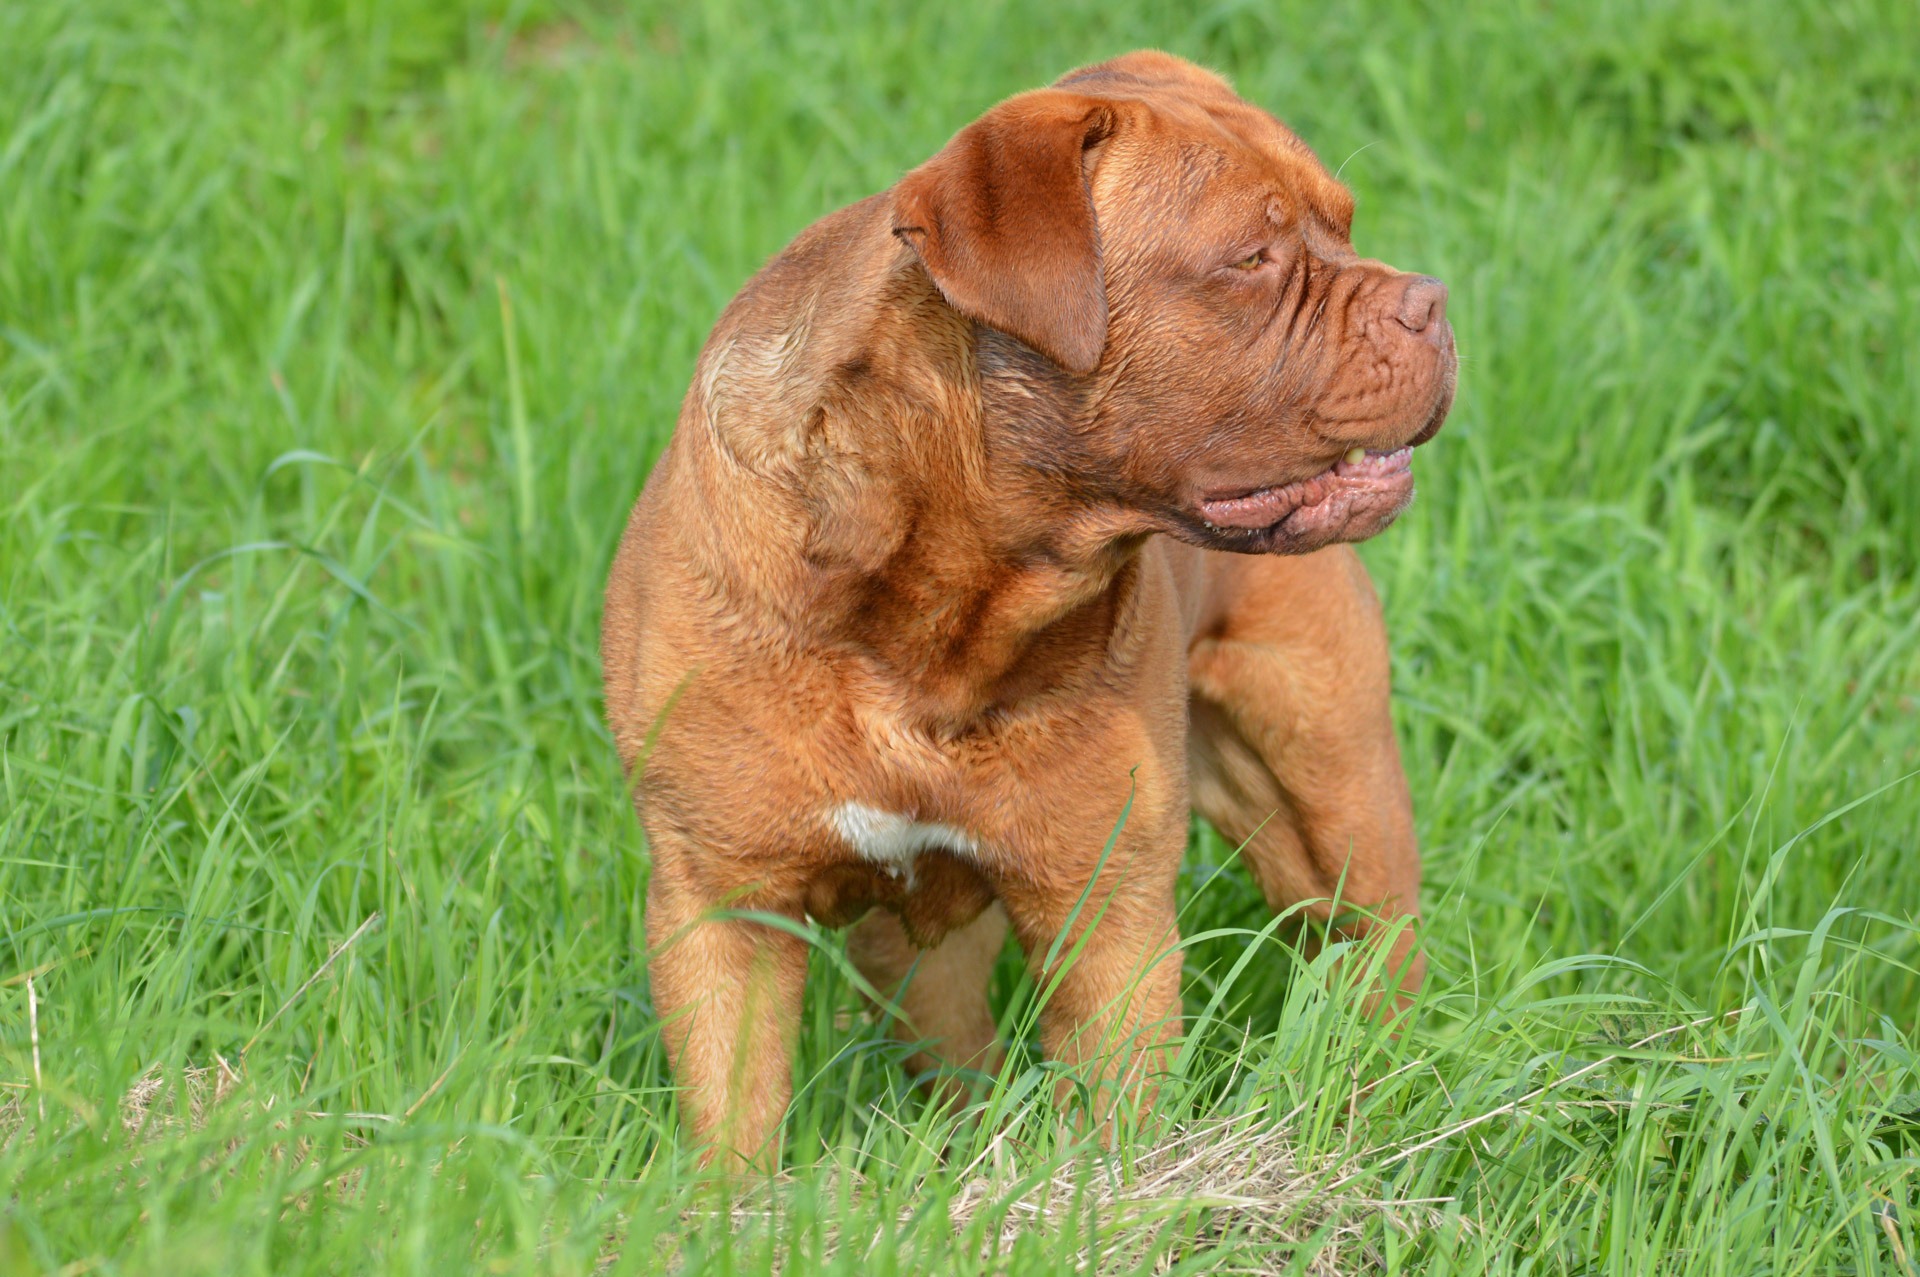
grass, outdoor, dog, animal, pet, model, mammal, posing, holland, dogs, fun, happy, animals, vertebrate, series, dog breed, guard dog, bullmastiff, boerboel, dogue de bordeaux, dog like mammal, carnivoran, tosa